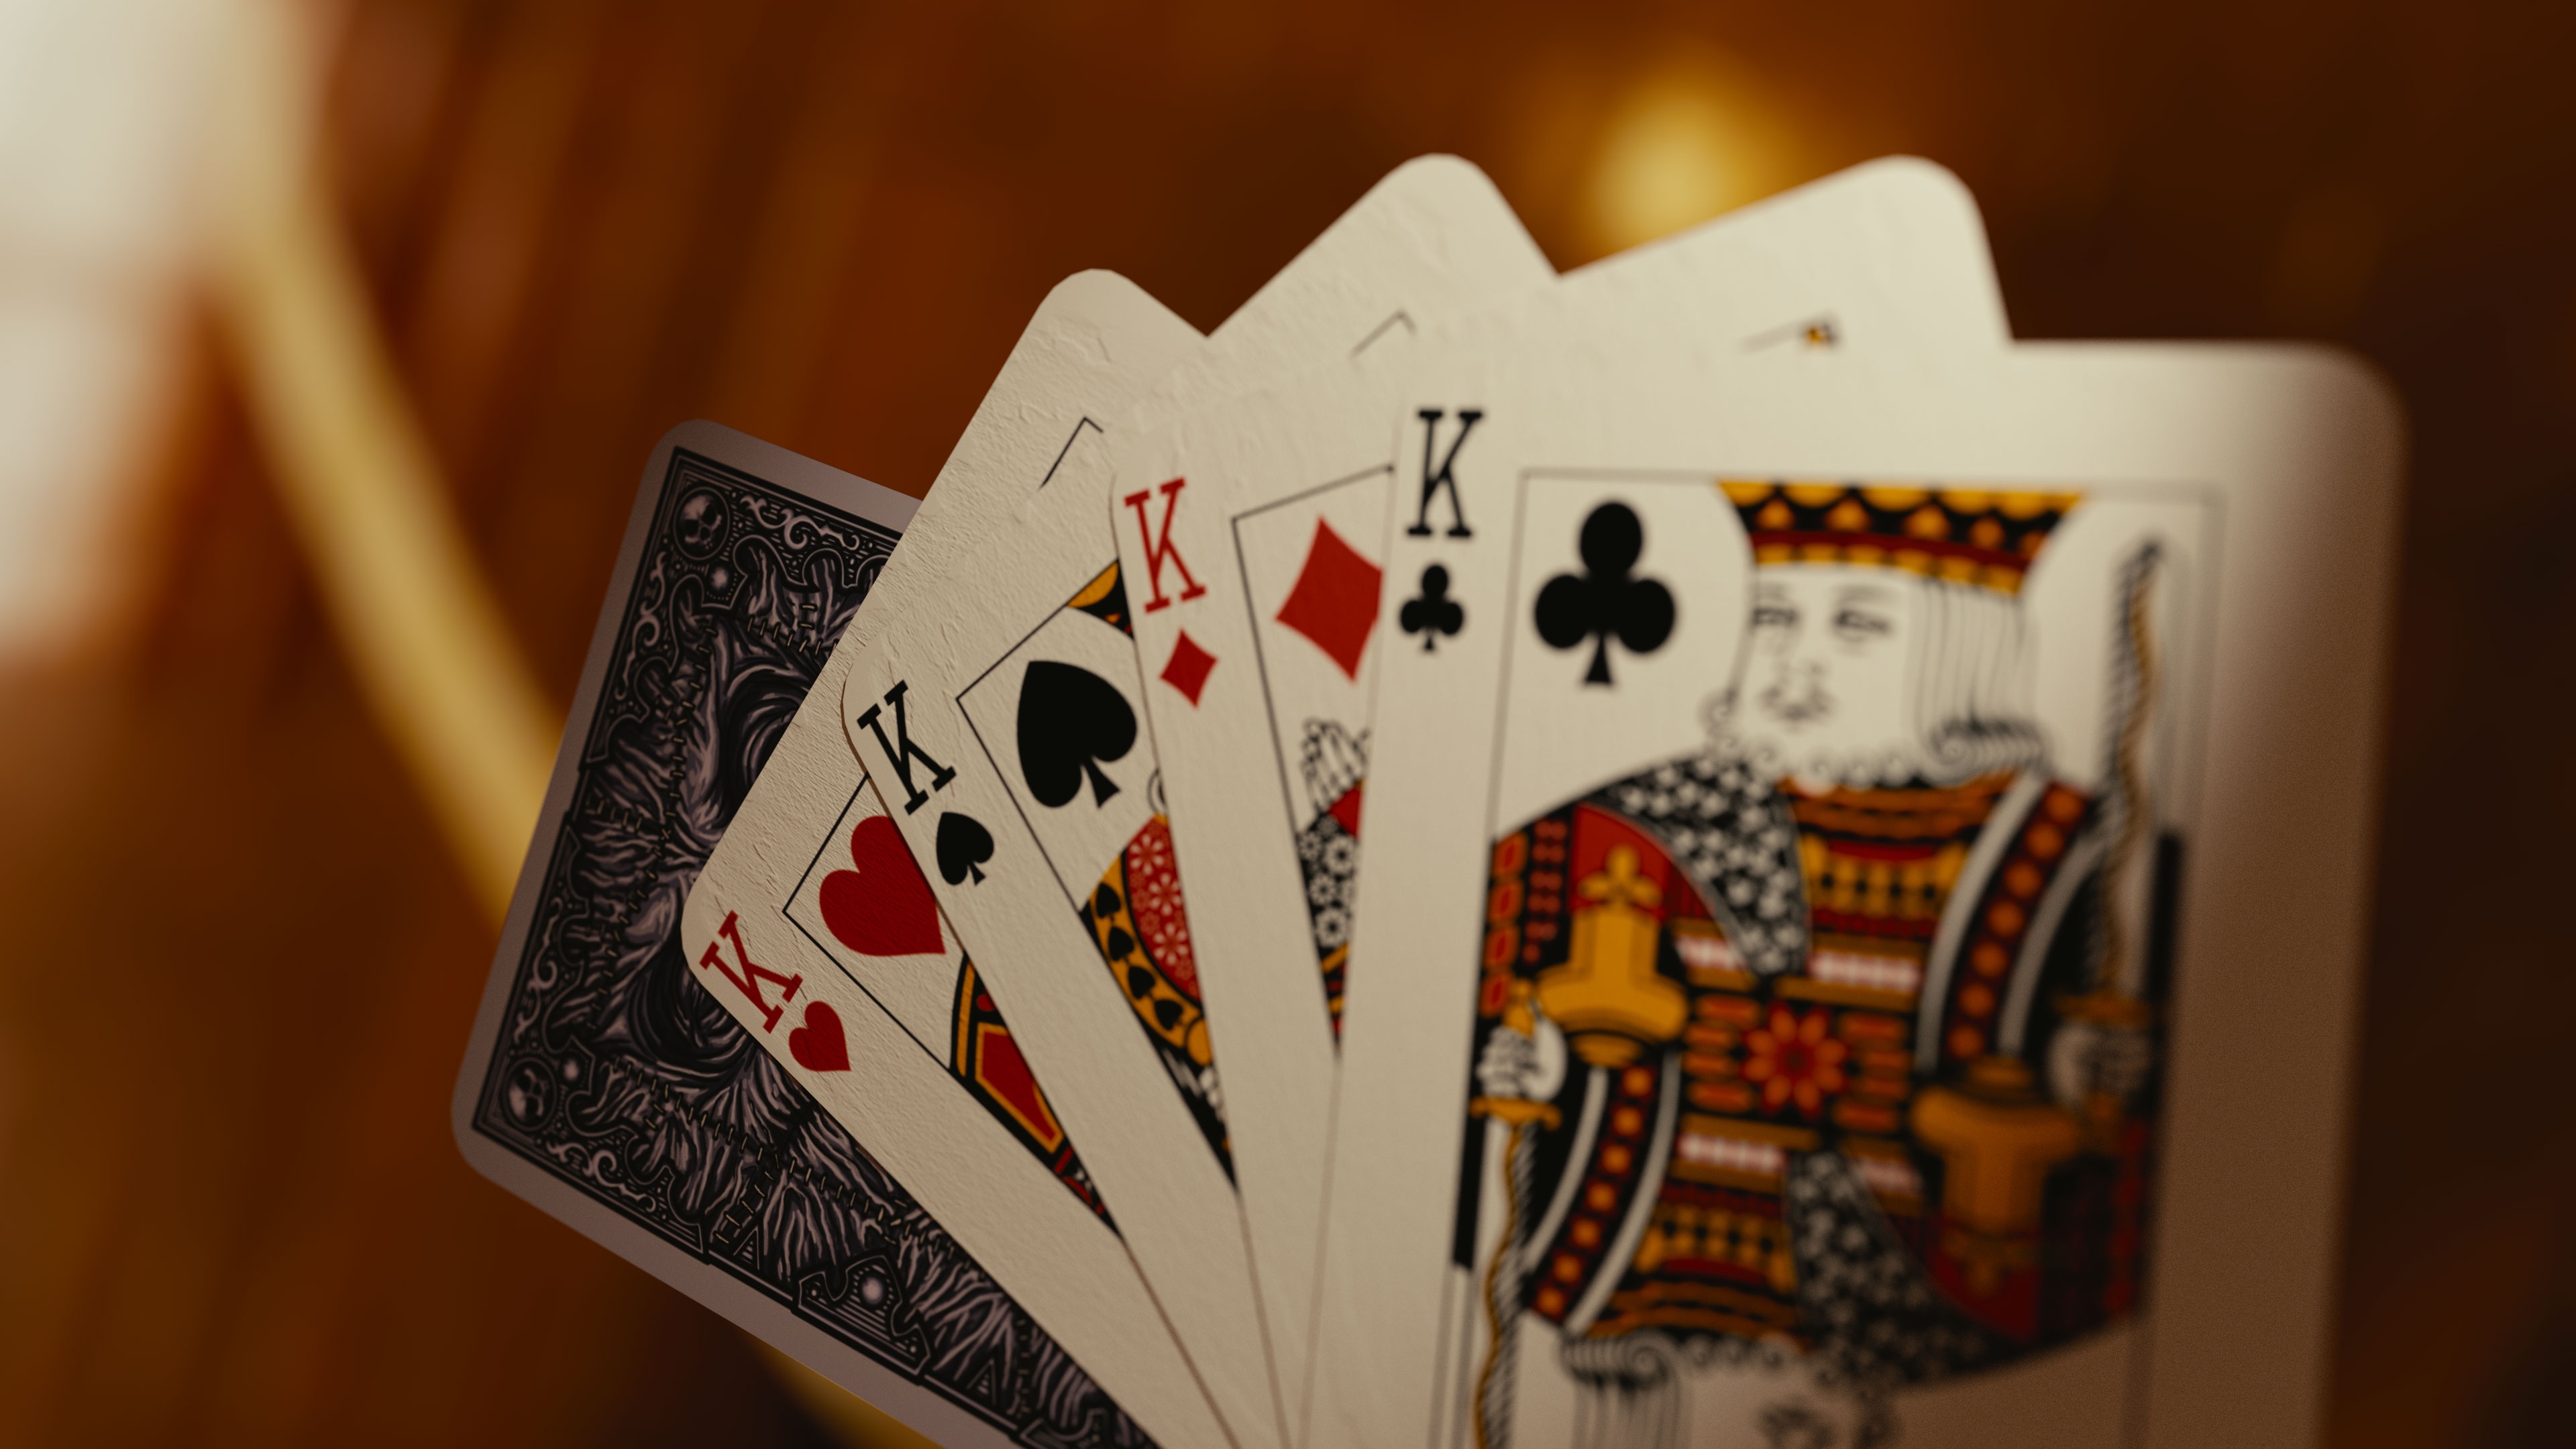
game, recreation, heart, card, fun, casino, gambling, games, luck, card game, blackjack, play cards